Rui Costa (politician)

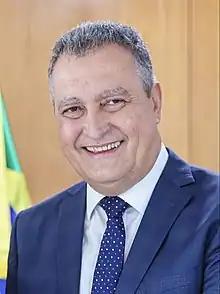
Costa in 2023

Rui Costa dos Santos ( ]; born 18 January 1963) is a Brazilian economist and politician who has served as the Chief of Staff of the Presidency since 1 January 2023. He previously served as governor of Bahia from January 2015 to December 2022. He is affiliated with the Workers' Party (PT).